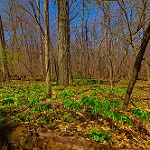
Label: forest